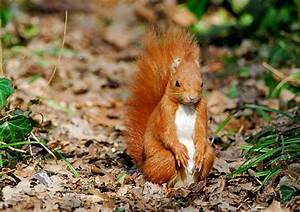
Label: scoiattolo